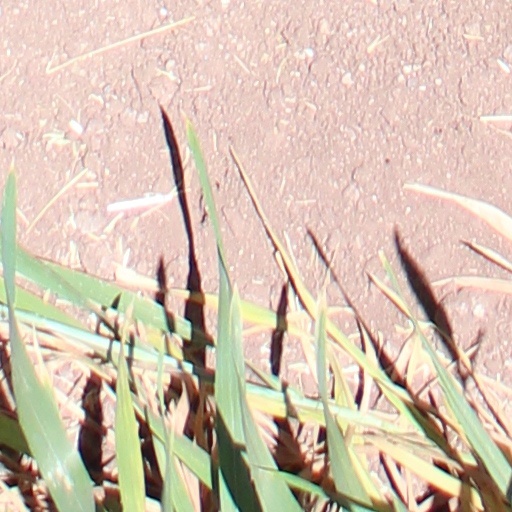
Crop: wheat